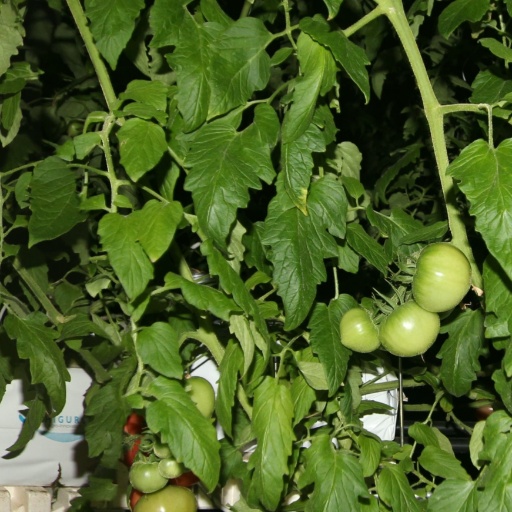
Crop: tomato